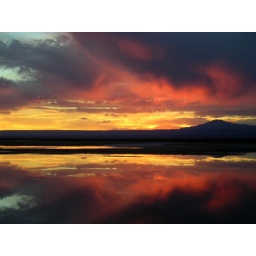
Fire in the sky and in the water